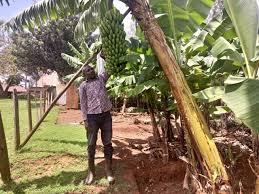
Mkulima amevaa shati lenye michoro na buti akivuna ndizi kutoka kwenye shamba lenye miti mingi ya ndizi. Mandhari yanaonyesha shughuli ya kilimo katika eneo la tropiki.